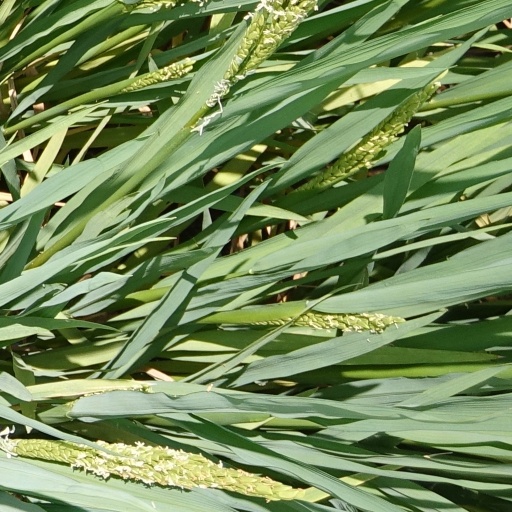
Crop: rice